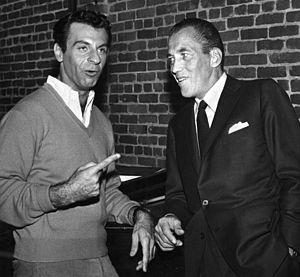
Mortimer Lyon Sahl est un acteur américain né le 11 mai 1927 à Montréal.